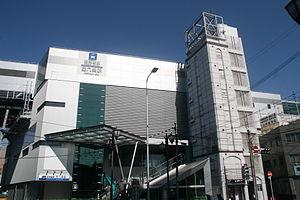
La gare de Nishikujō est une gare ferroviaire de la ville d'Osaka au Japon. Elle est située dans l'arrondissement de Konohana. La gare est gérée conjointement par les compagnies JR West et Hanshin.